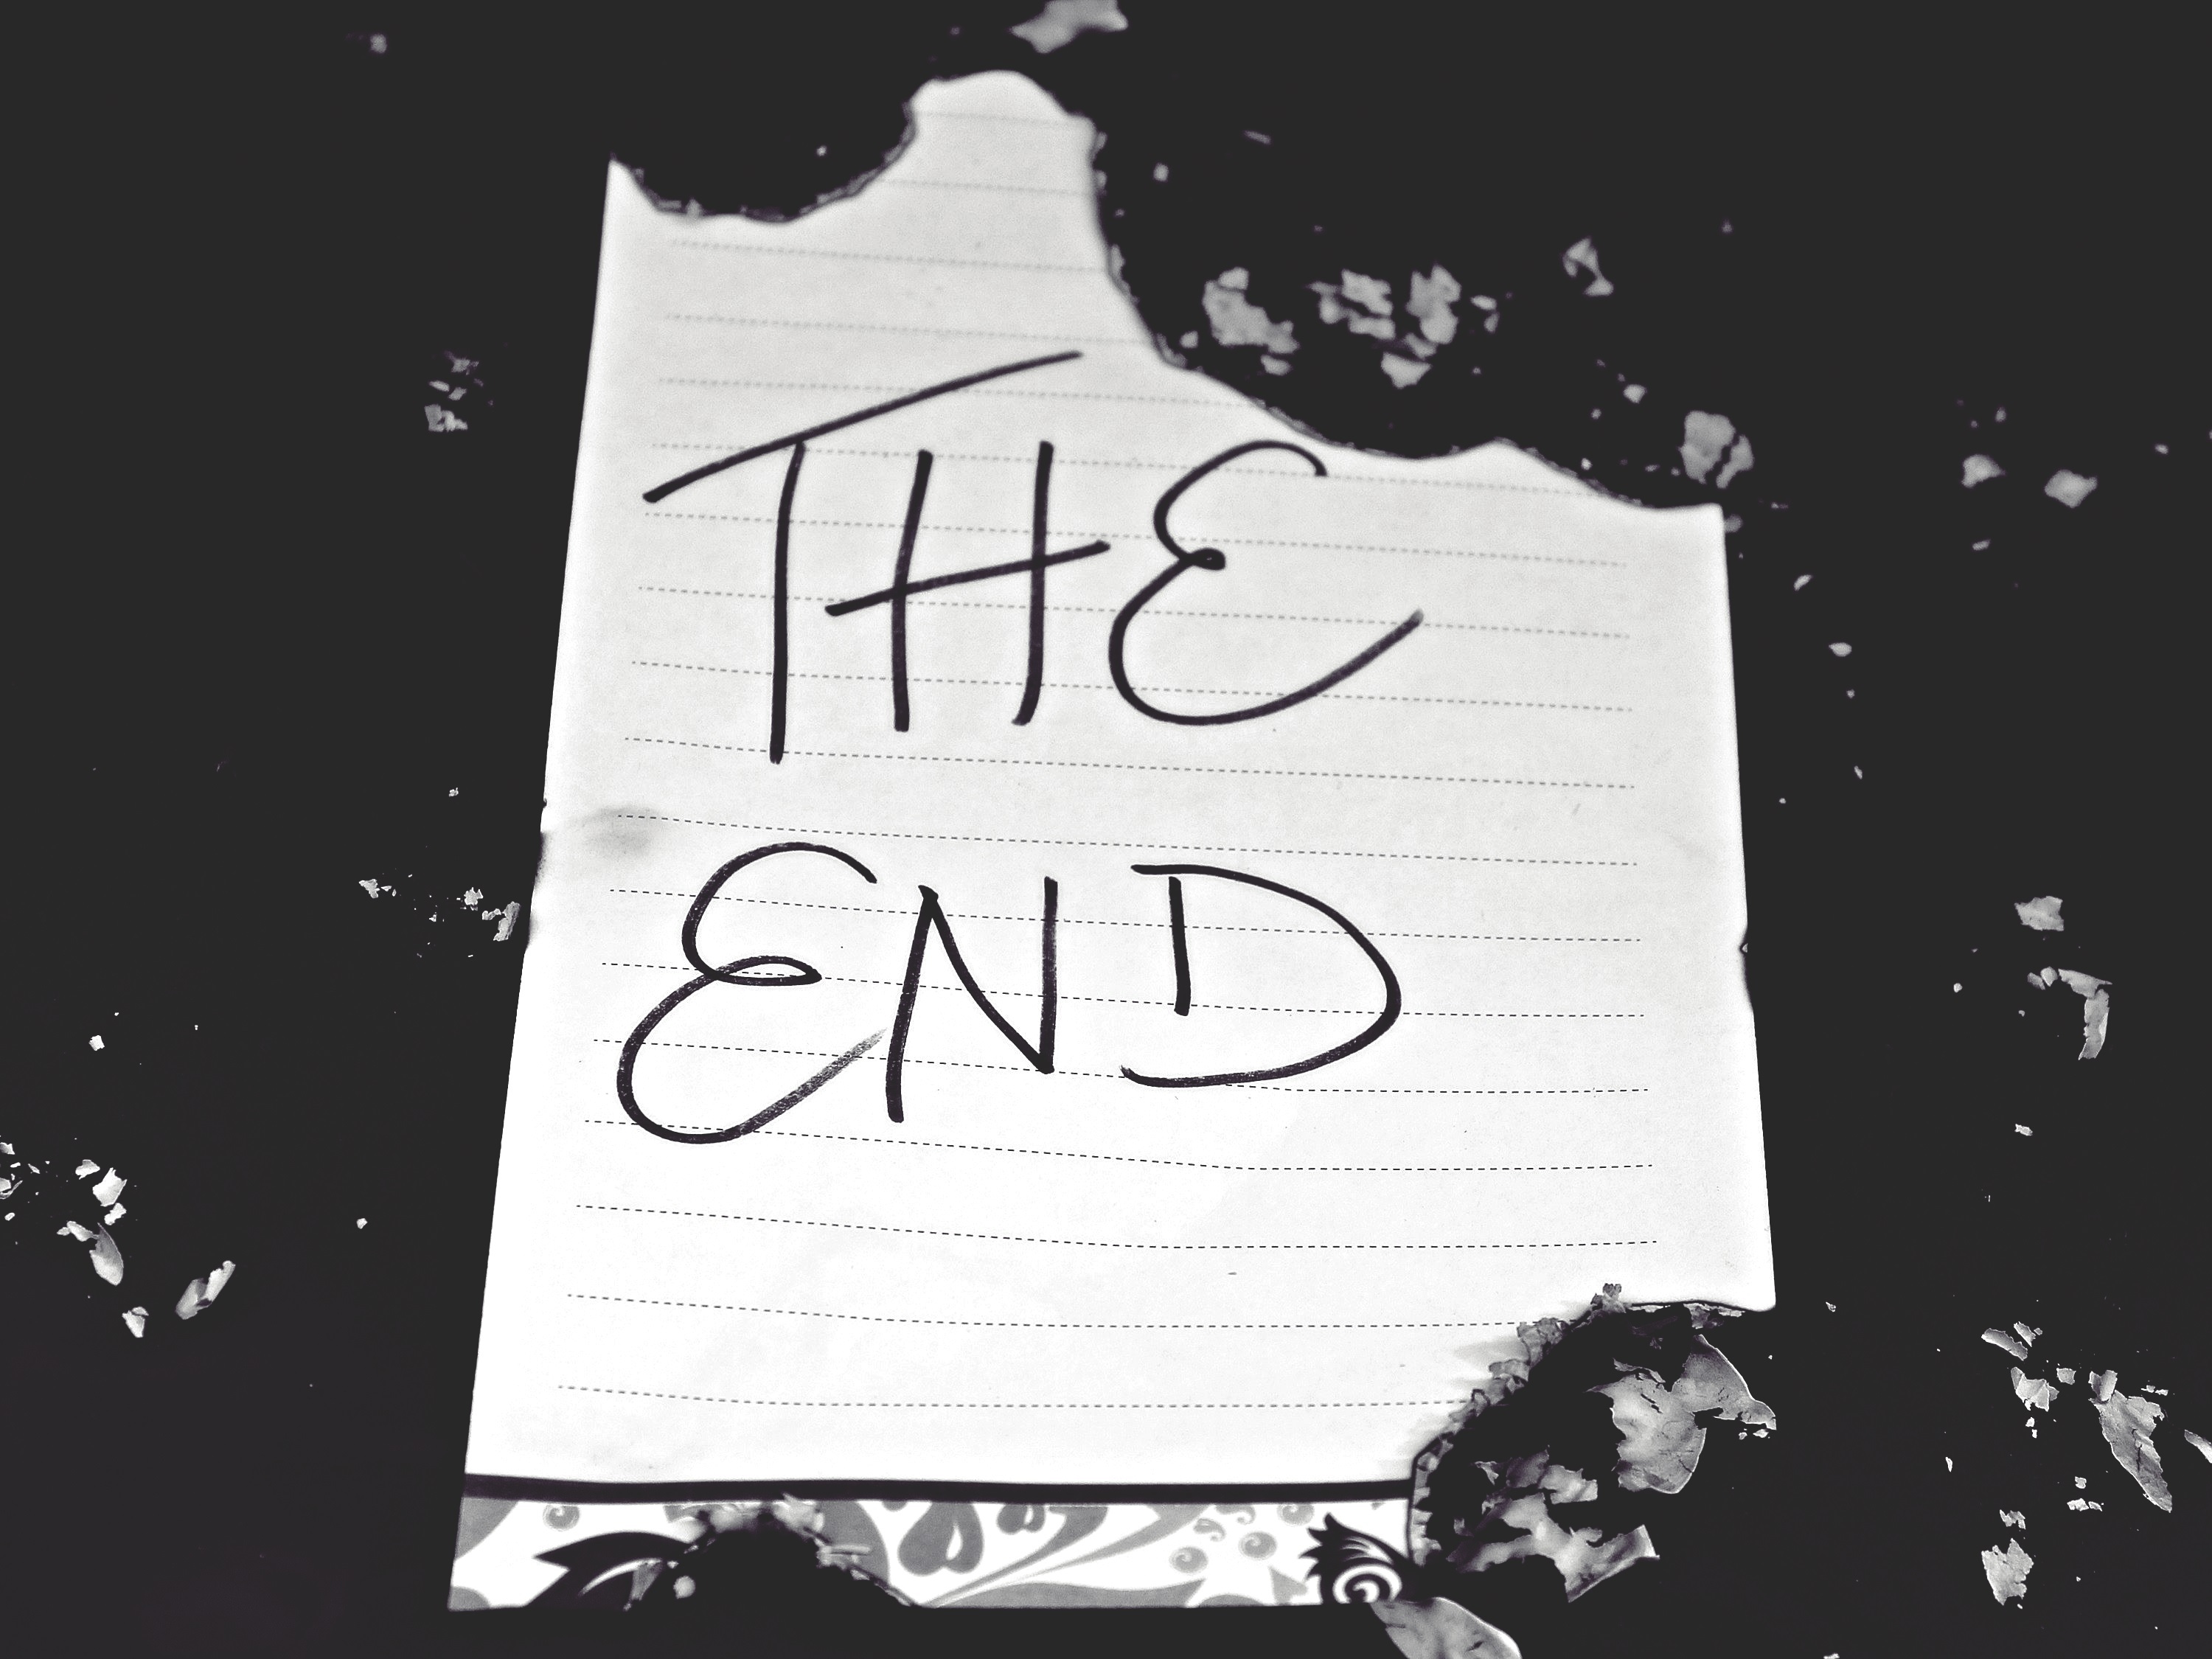
writing, black and white, communication, memory, ash, paper, note, brand, font, sketch, illustration, text, handwriting, message, poster, calligraphy, information, list, end, delivery, burned, quote, saying, cartoon, embassy, info, announcement, memo, proclamation, the end, stickies, monochrome photography